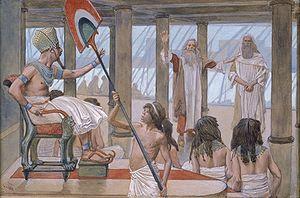
Le pharaon de l'Exode est le pharaon qui aurait régné sur l'Égypte lors de l'Exode décrit dans la Bible. Au cœur de ce sujet se trouve le problème de l'identification de ce pharaon ainsi que l'historicité de l'Exode.